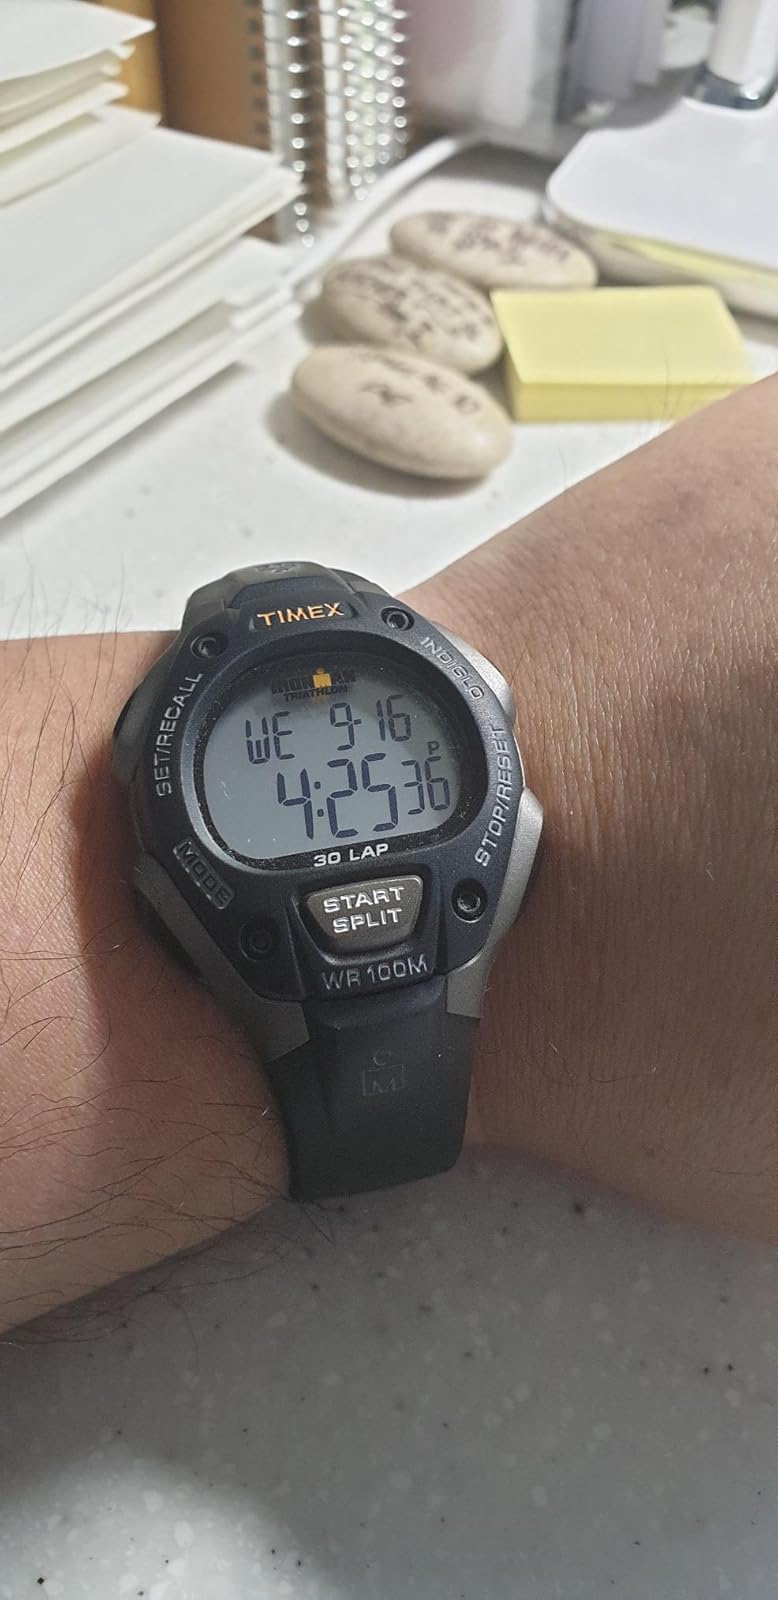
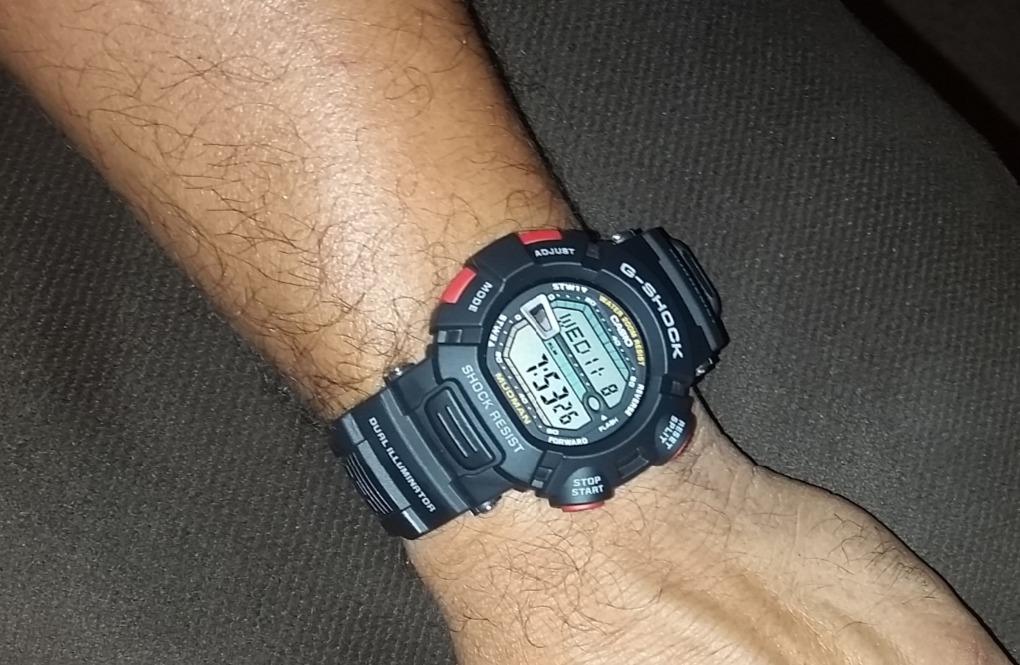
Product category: accessories_watch
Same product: no